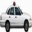
Label: automobile